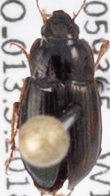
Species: Amara quenseli
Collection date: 2018-07-17
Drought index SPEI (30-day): -0.734
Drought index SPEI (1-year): -0.54
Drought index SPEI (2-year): -0.03